Furuset Line

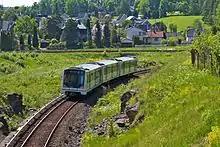
MX3000 train approaching the Østensjø Line at Hellerud. The culvert entrance of the outbound line can be seen behind the train.

The Furuset Line branches from the Østensjø Line after Hellerud, and runs north-east through the southern part of Groruddalen, in the boroughs of Alna and Furuset, which mostly have dense residential housing. Most of the line is underground, with only two stations being on ground level. The line is the fastest of the metro, and most of the line allows speeds of .